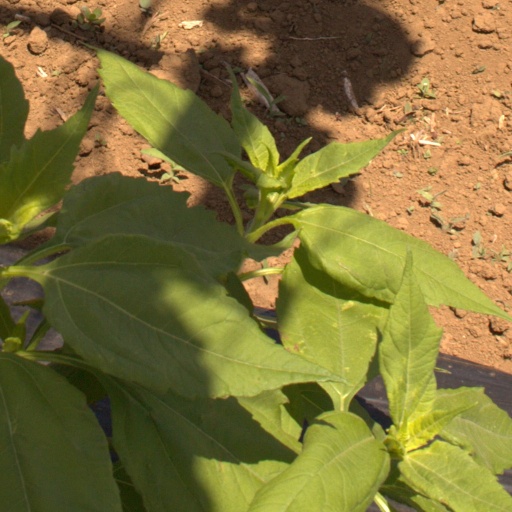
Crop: Jerusalem artichoke